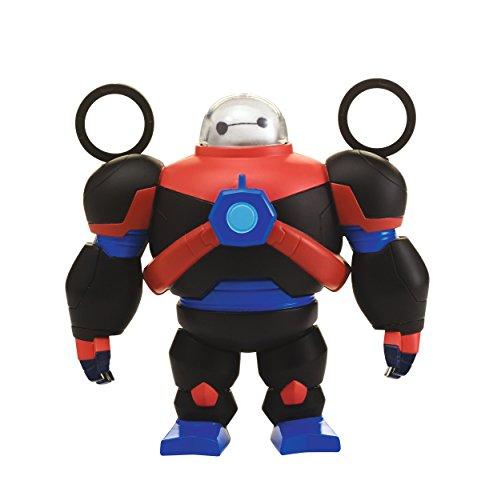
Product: Big Hero 6 The Series Squish-to-Fit Baymax with Accessories
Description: Disney's Big Hero 6: the series inspired styling.
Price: $19.99
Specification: ProductDimensions:2.5x8x8inches|ItemWeight:15.8ounces|ShippingWeight:1pounds(Viewshippingratesandpolicies)|ASIN:B07BZY4P5J|Itemmodelnumber:045557412869|Manufacturerrecommendedage:4-8years